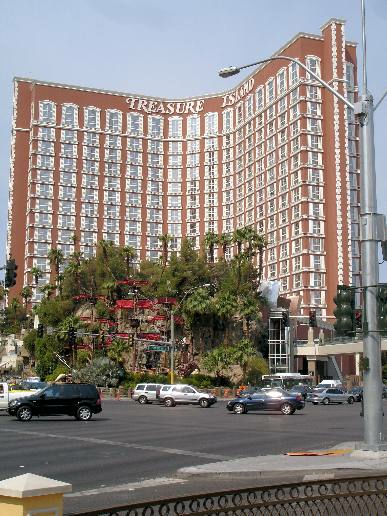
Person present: No